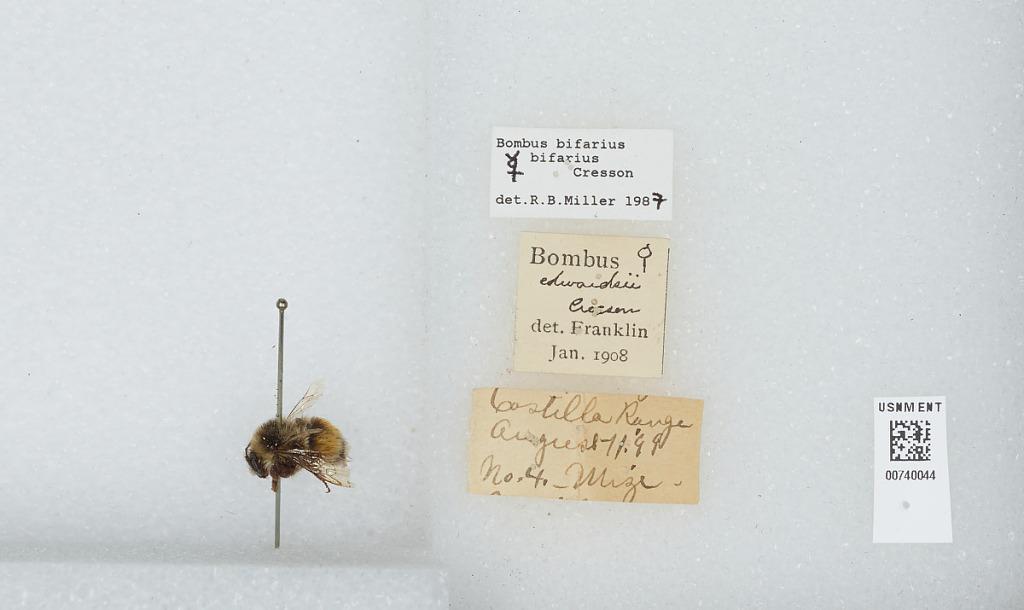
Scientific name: Bombus (Pyrobombus) bifarius Cresson
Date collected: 1899-8-11
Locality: Castilla Range
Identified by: Miller, R. B.